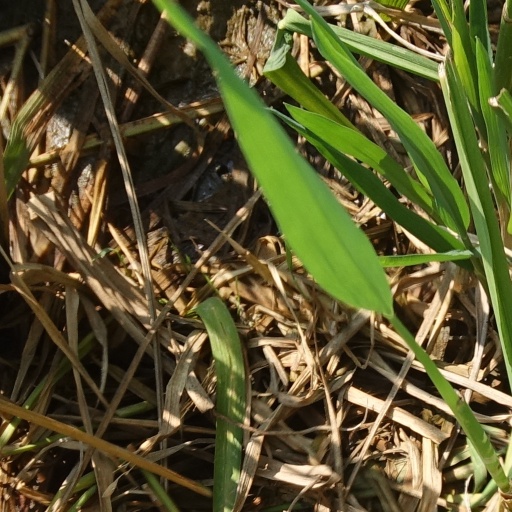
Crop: rice